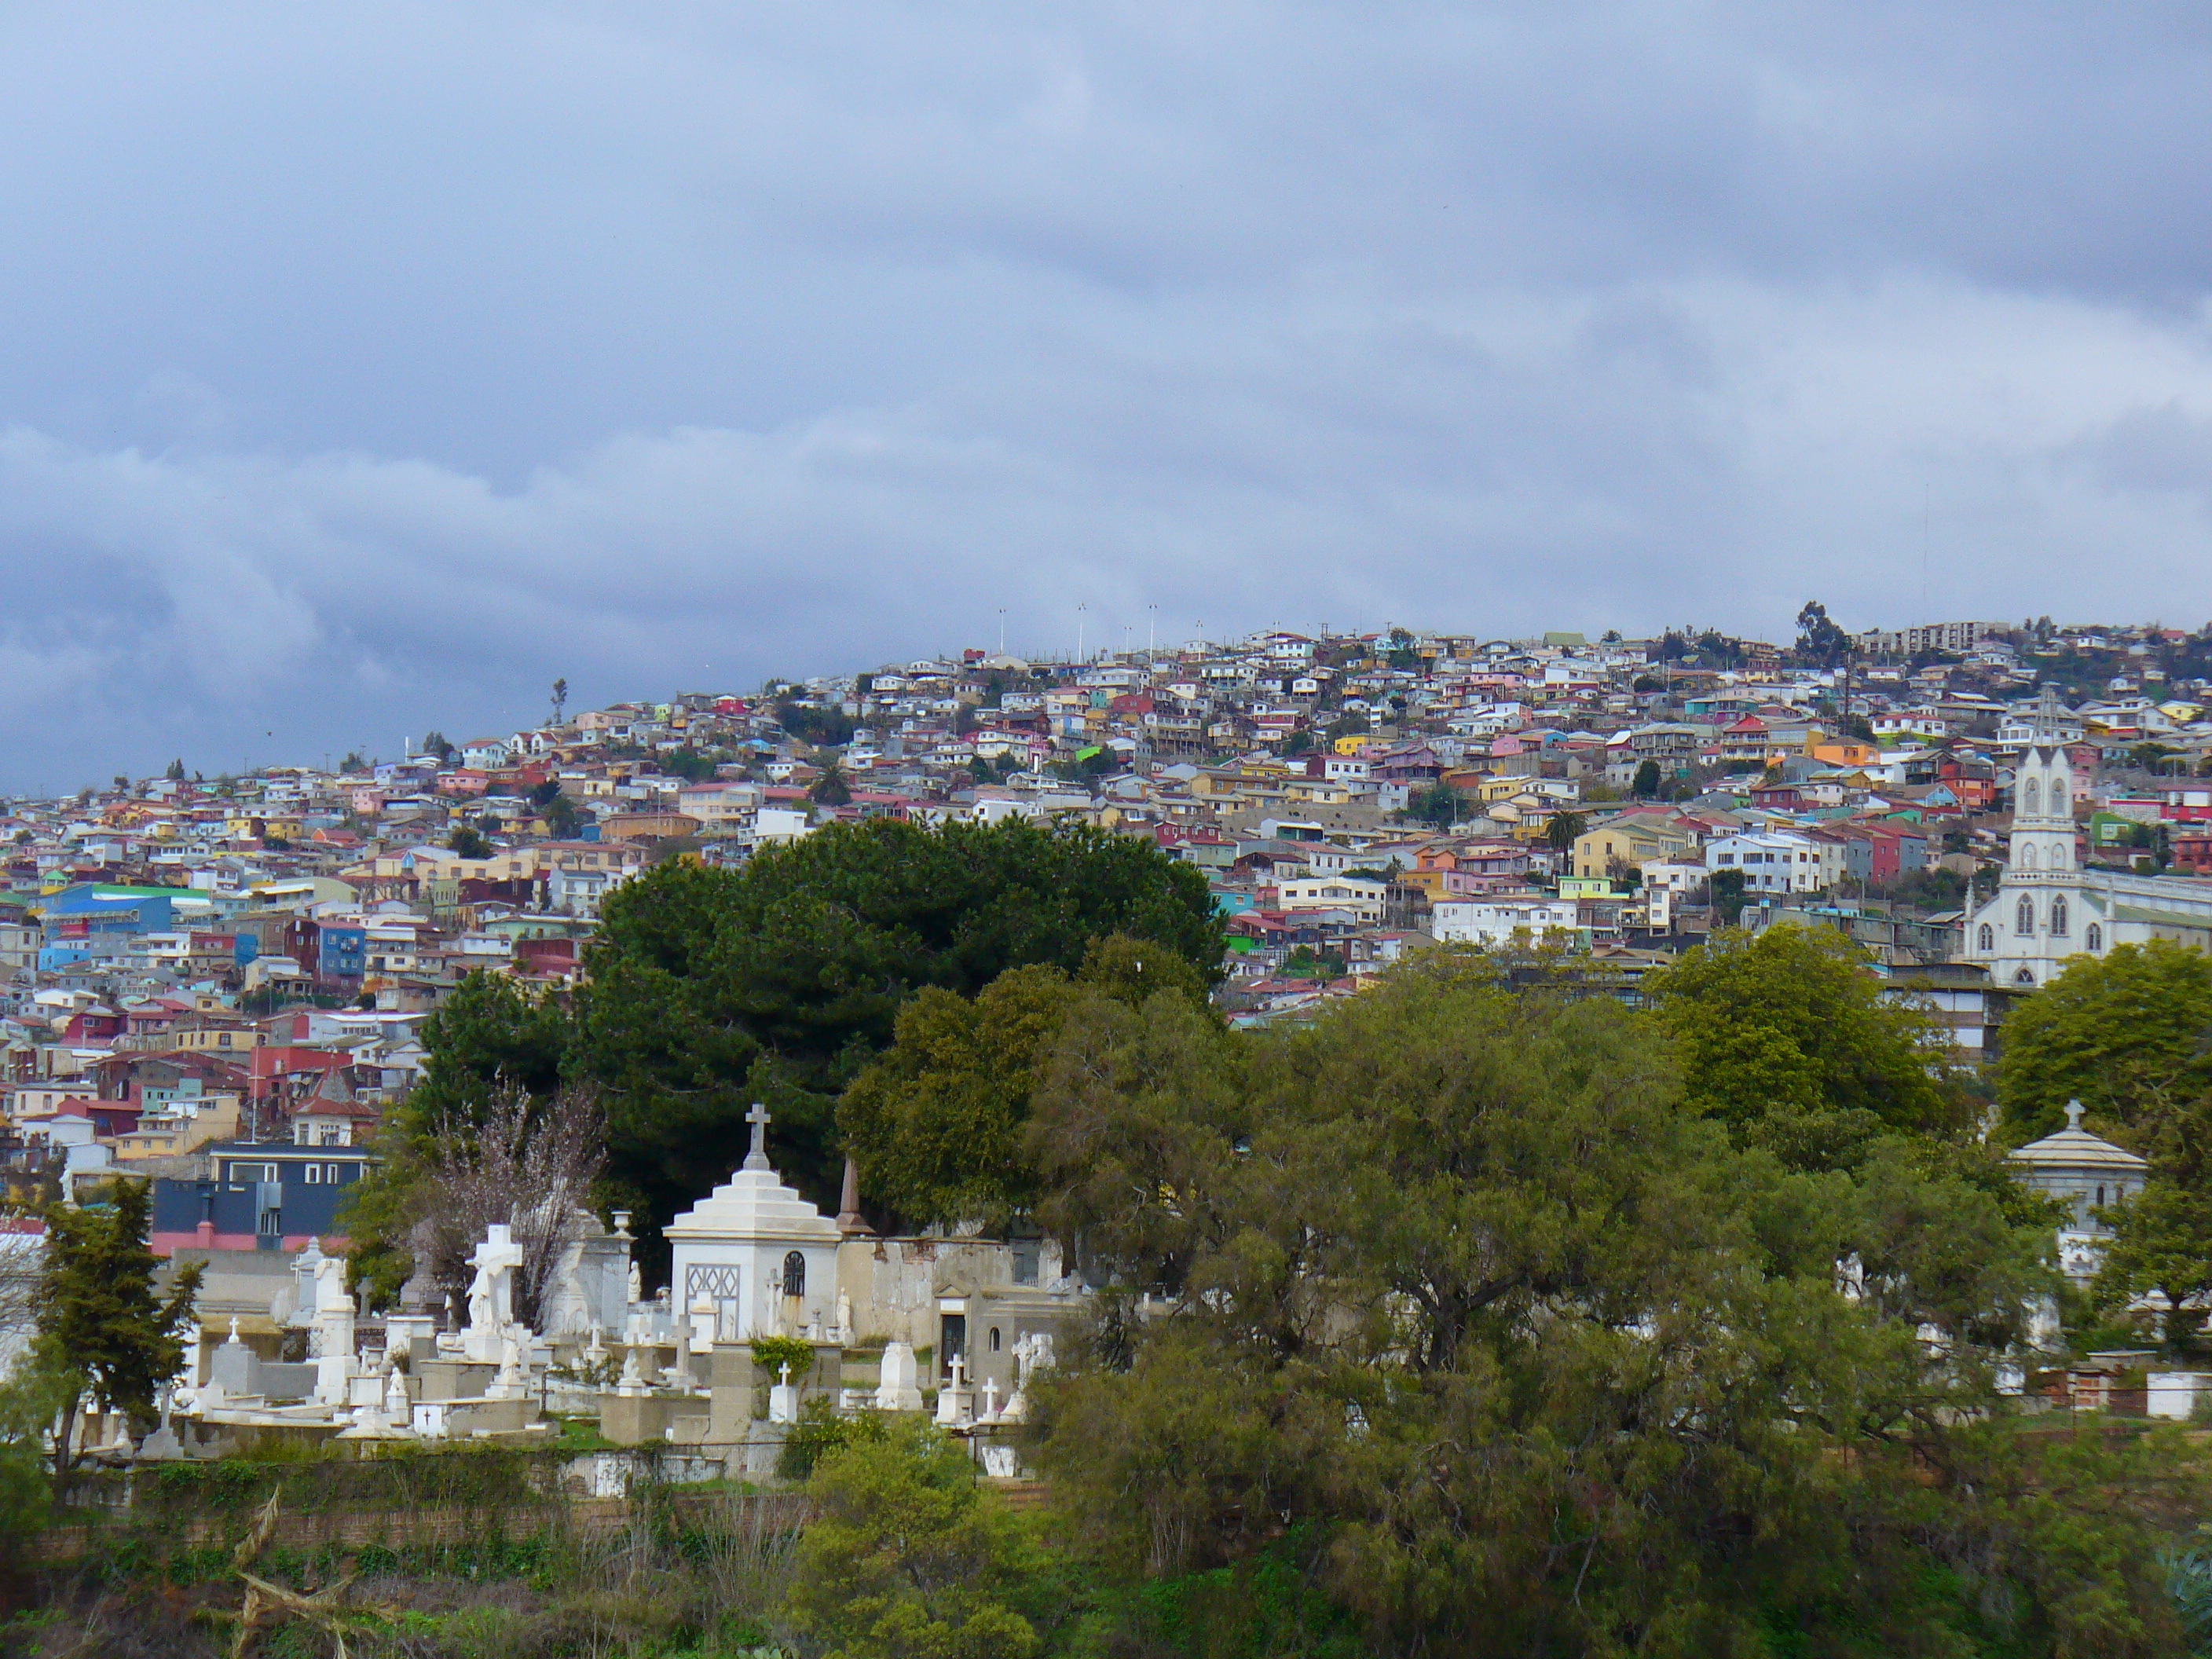
coast, skyline, hill, flower, town, city, cityscape, panorama, village, suburb, cemetery, tourism, chile, cerro, portcity, valparaso, cityview, neighbourhood, aerial photography, urban area, residential area, geographical feature, human settlement